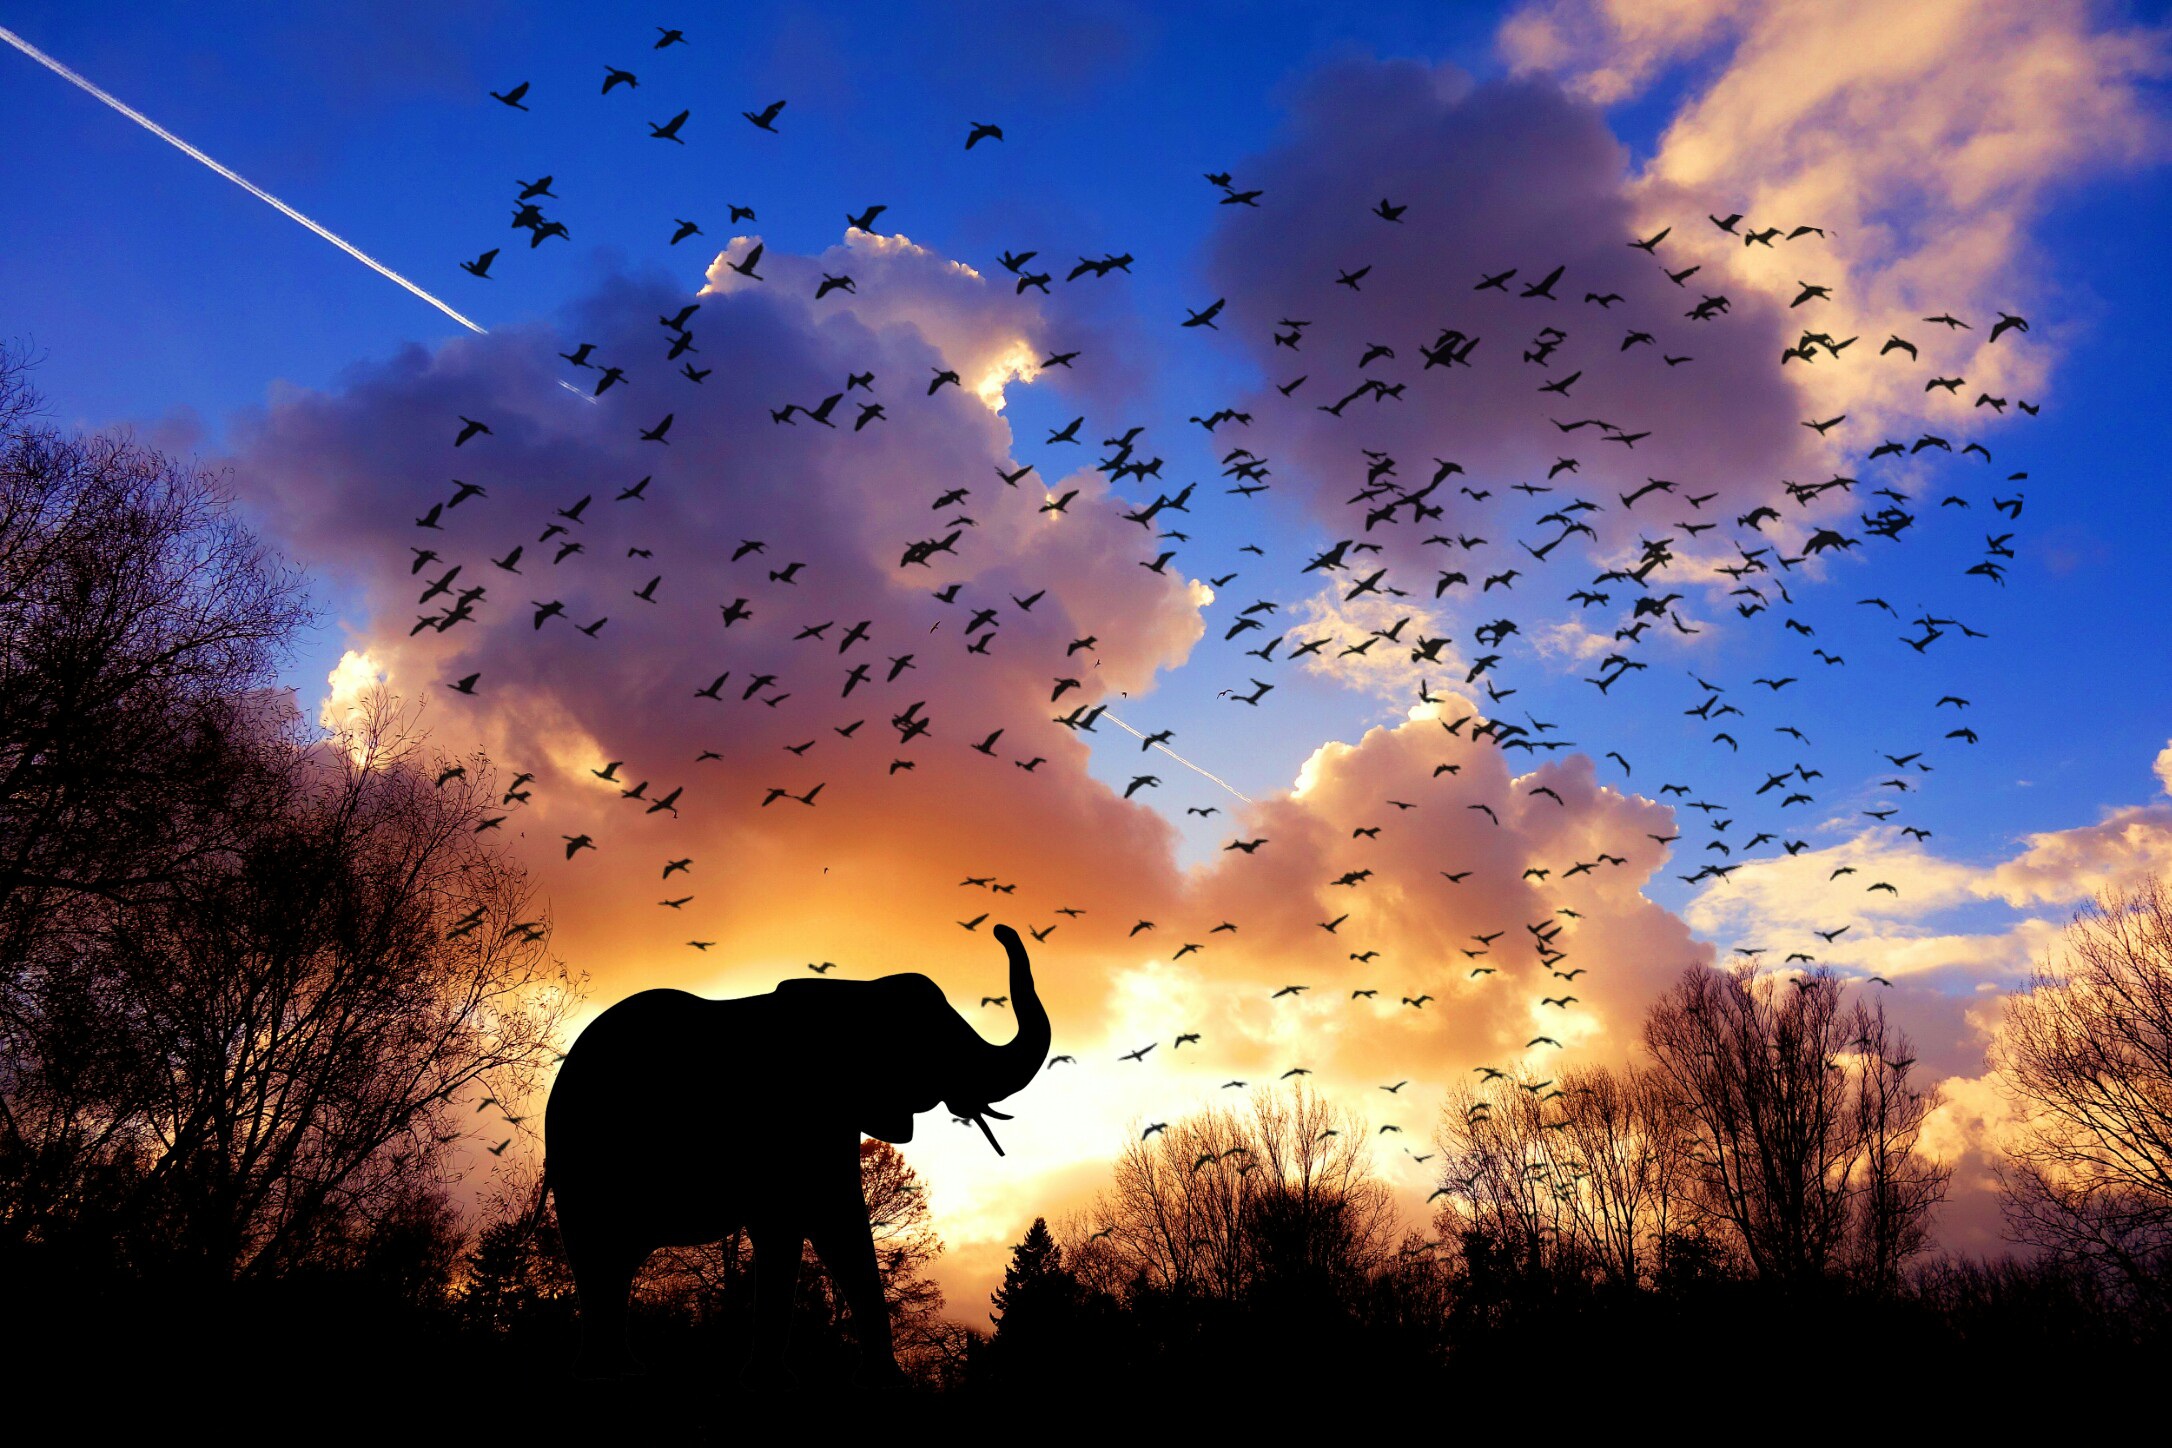
elephant, birds, morning, africa, jungle, sky, cloud, landscape, sun, light, majestic, panoramic, nature, earth, planet, tree, free photos, royalty free, atmosphere, evening, atmosphere of earth, phenomenon, sunrise, daytime, sunlight, sunset, dawn, savanna, dusk, computer wallpaper, branch, ecoregion, wildlife, meteorological phenomenon, afterglow, grass